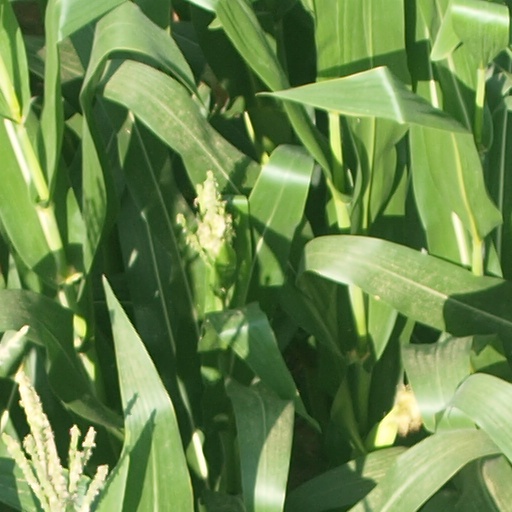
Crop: maize; corn